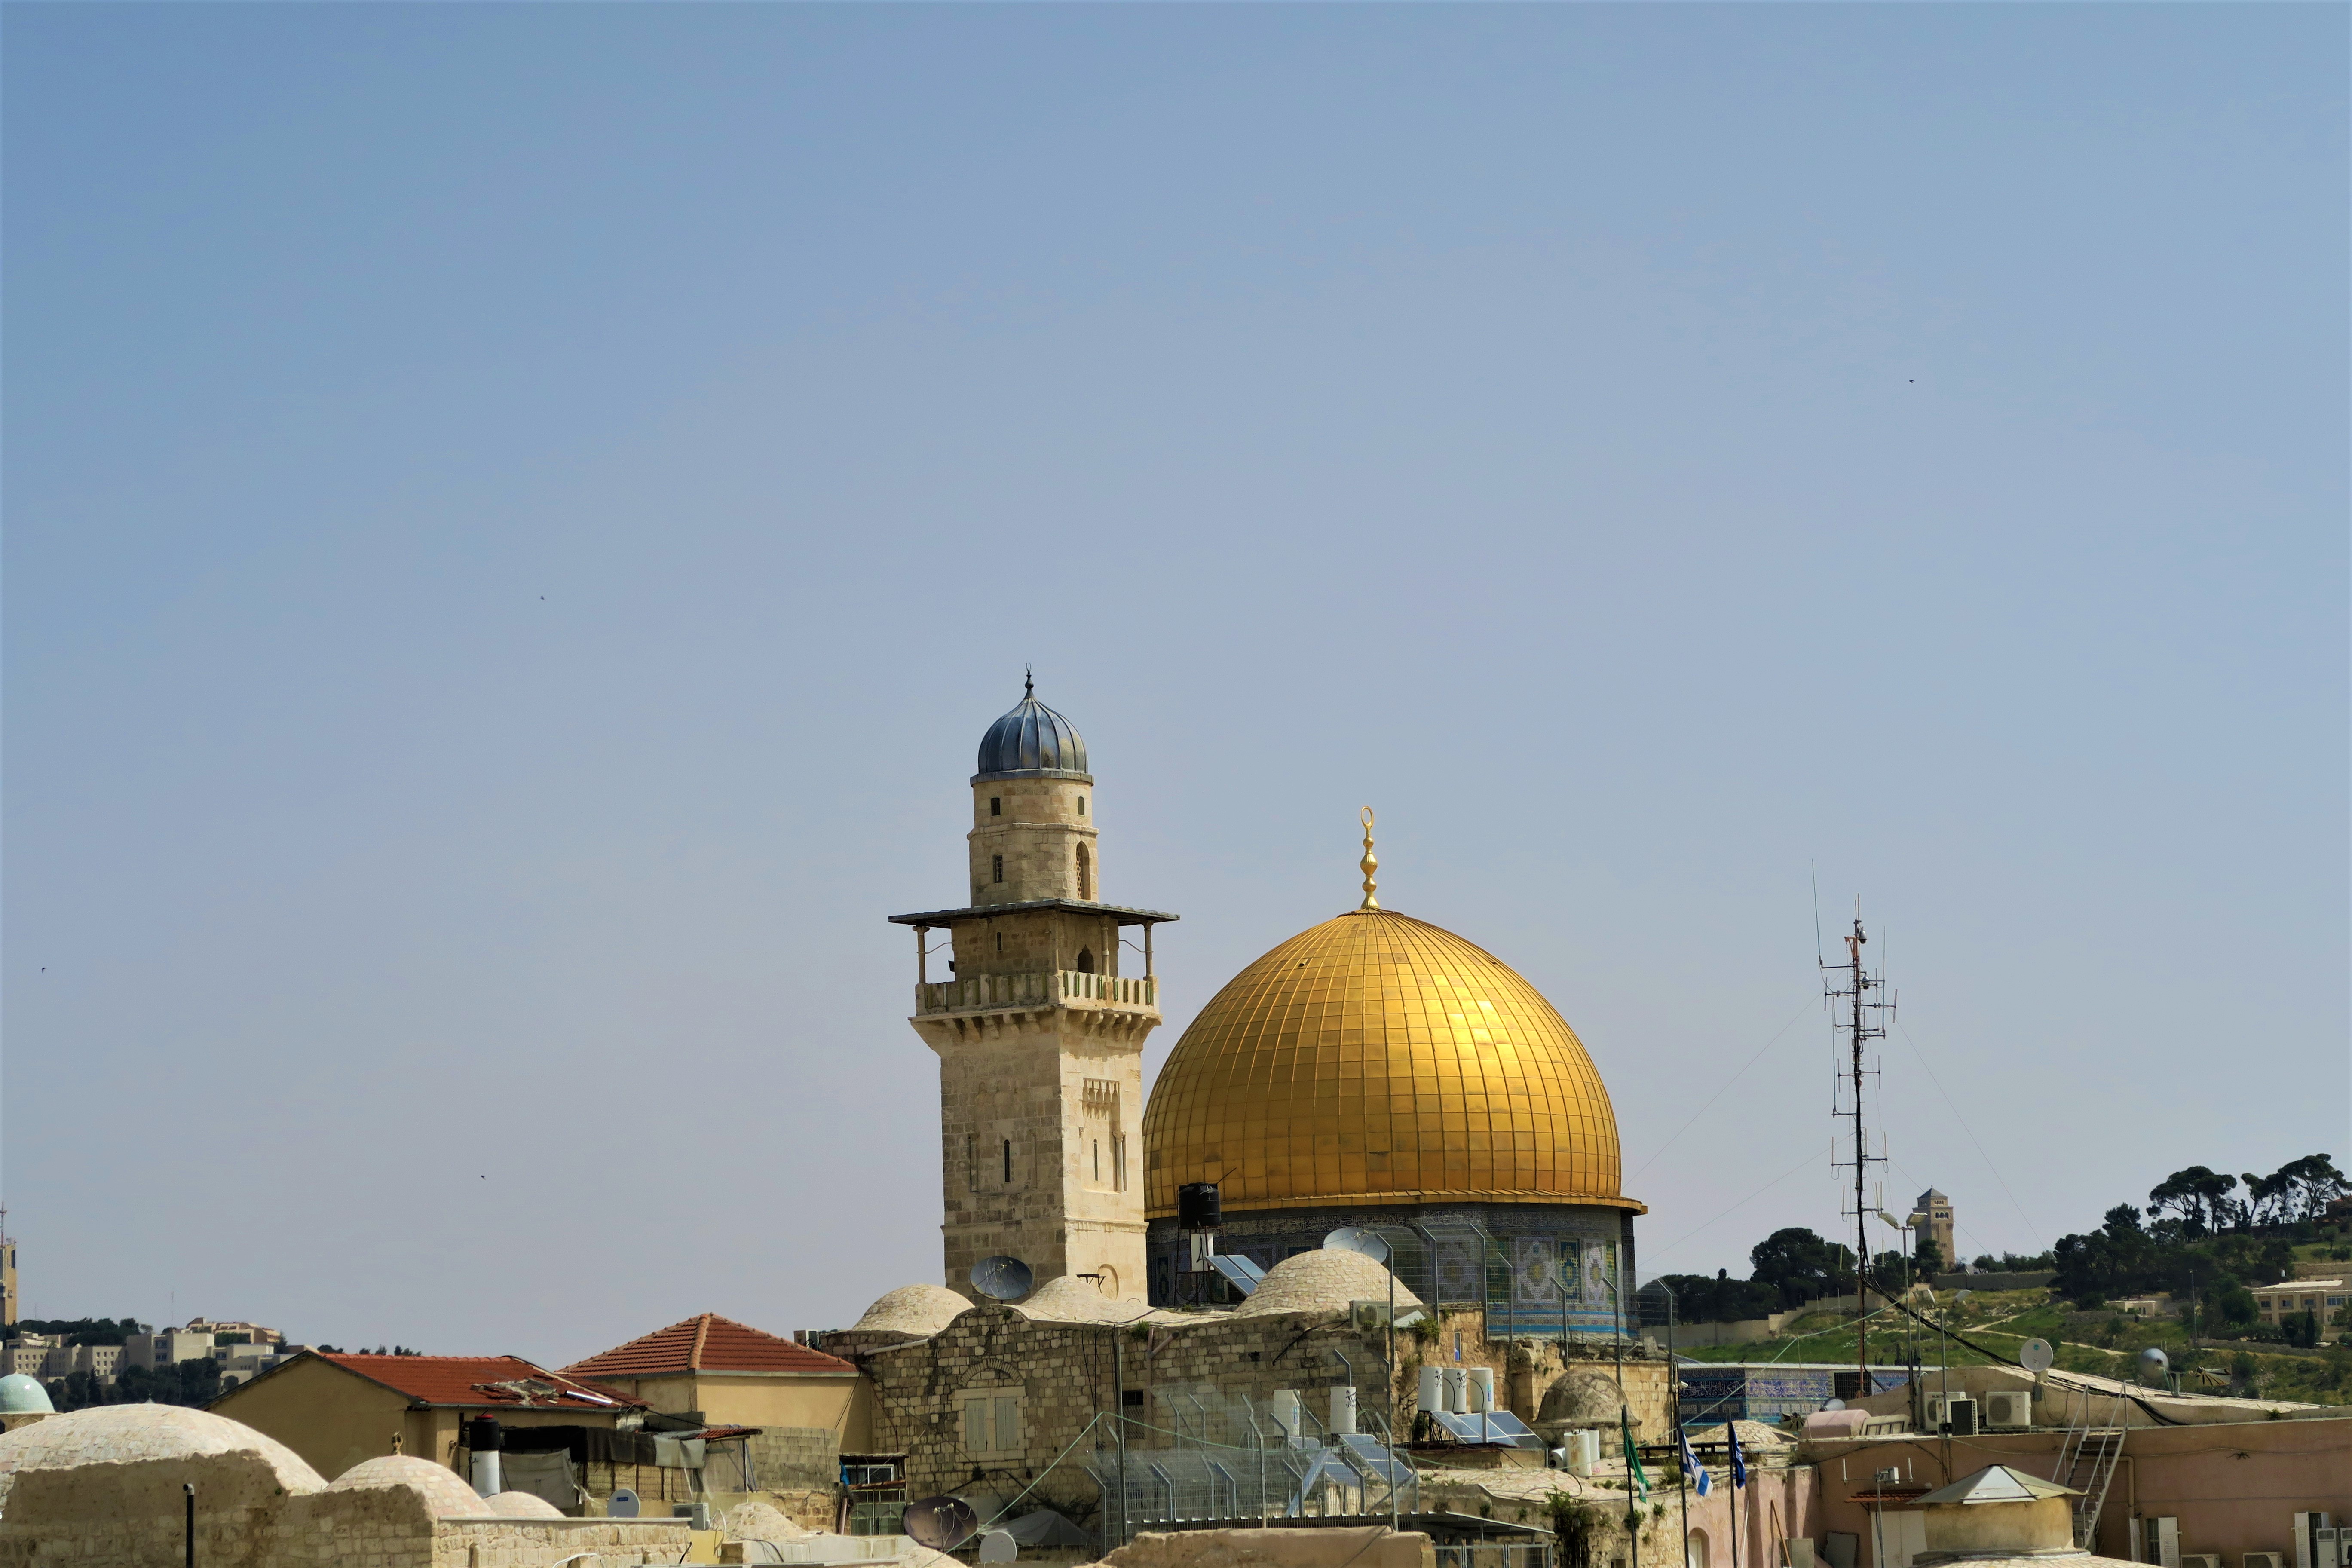
palestine, religion, islam, jerusalem, Aqsa, dome, minaret, history, architecture, building, landmark, khanqah, holy places, mosque, historic site, place of worship, byzantine architecture, tourism, landscape, tourist attraction, tomb, stupa, unesco world heritage site